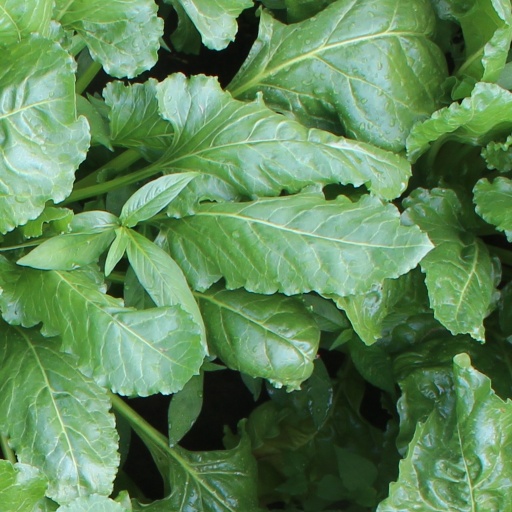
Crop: sugar beet